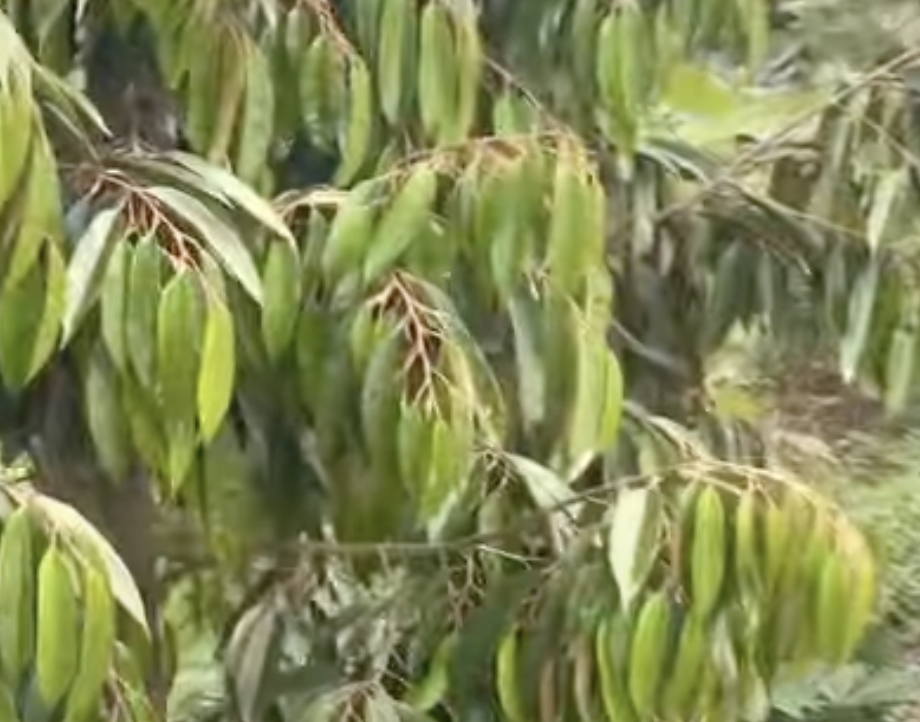
Label: yellow_leaf